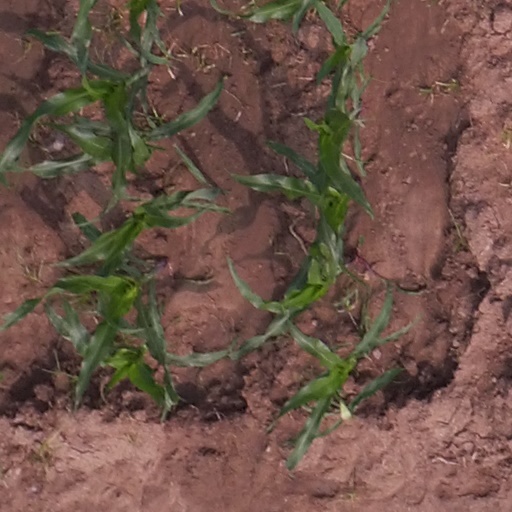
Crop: maize; corn